Krzysztof Bojko

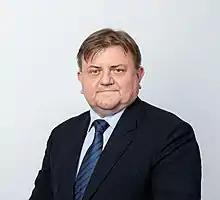

Krzysztof Zbigniew Bojko (born 21 May 1963, in Czeladź) is a Polish diplomat, ambassador to Jordan (2012–2016) and Mongolia (since 2019).